50th Guards Rifle Division

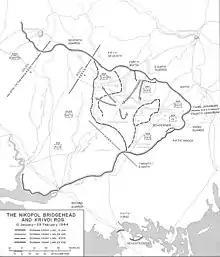
Nikopol-Krivoi Rog Offensive. Nikolayev is on the lower left.

A cold wave in the first week of January, 1944 firmed up the ground enough for the 4th and 3rd Ukrainian Fronts to begin moving against the remaining German positions in the Dniepr bend. 3rd Ukrainian began its assault on January 10, but this had largely failed by the 13th. On the same day the 4th Ukrainian attacked the bridgehead but made minimal gains before both Fronts called a halt on January 16. The offensive was renewed on January 30 against a bridgehead weakened by transfers and 4th Ukrainian drove a deep wedge into its south end. On February 4 the German 6th Army ordered the bridgehead to be evacuated. On February 13 the 50th Guards was awarded its first Order of the Red Banner for its part in the battle for the Nikopol bridgehead.